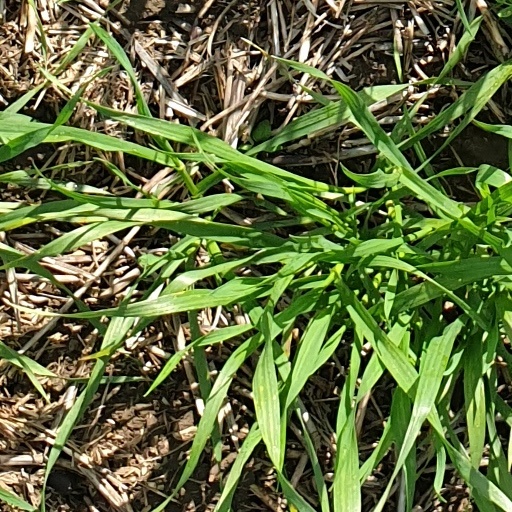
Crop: wheat